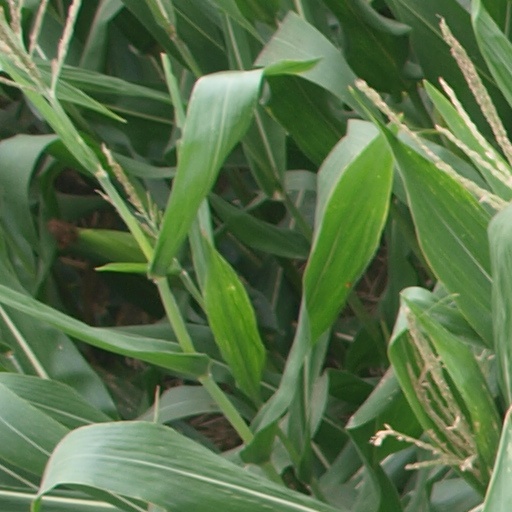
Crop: maize; corn